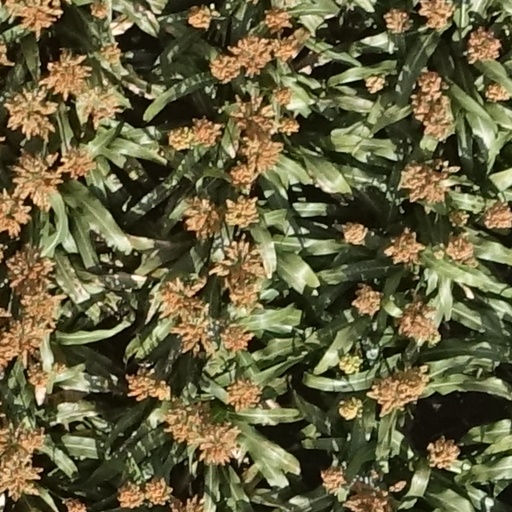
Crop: sorghum